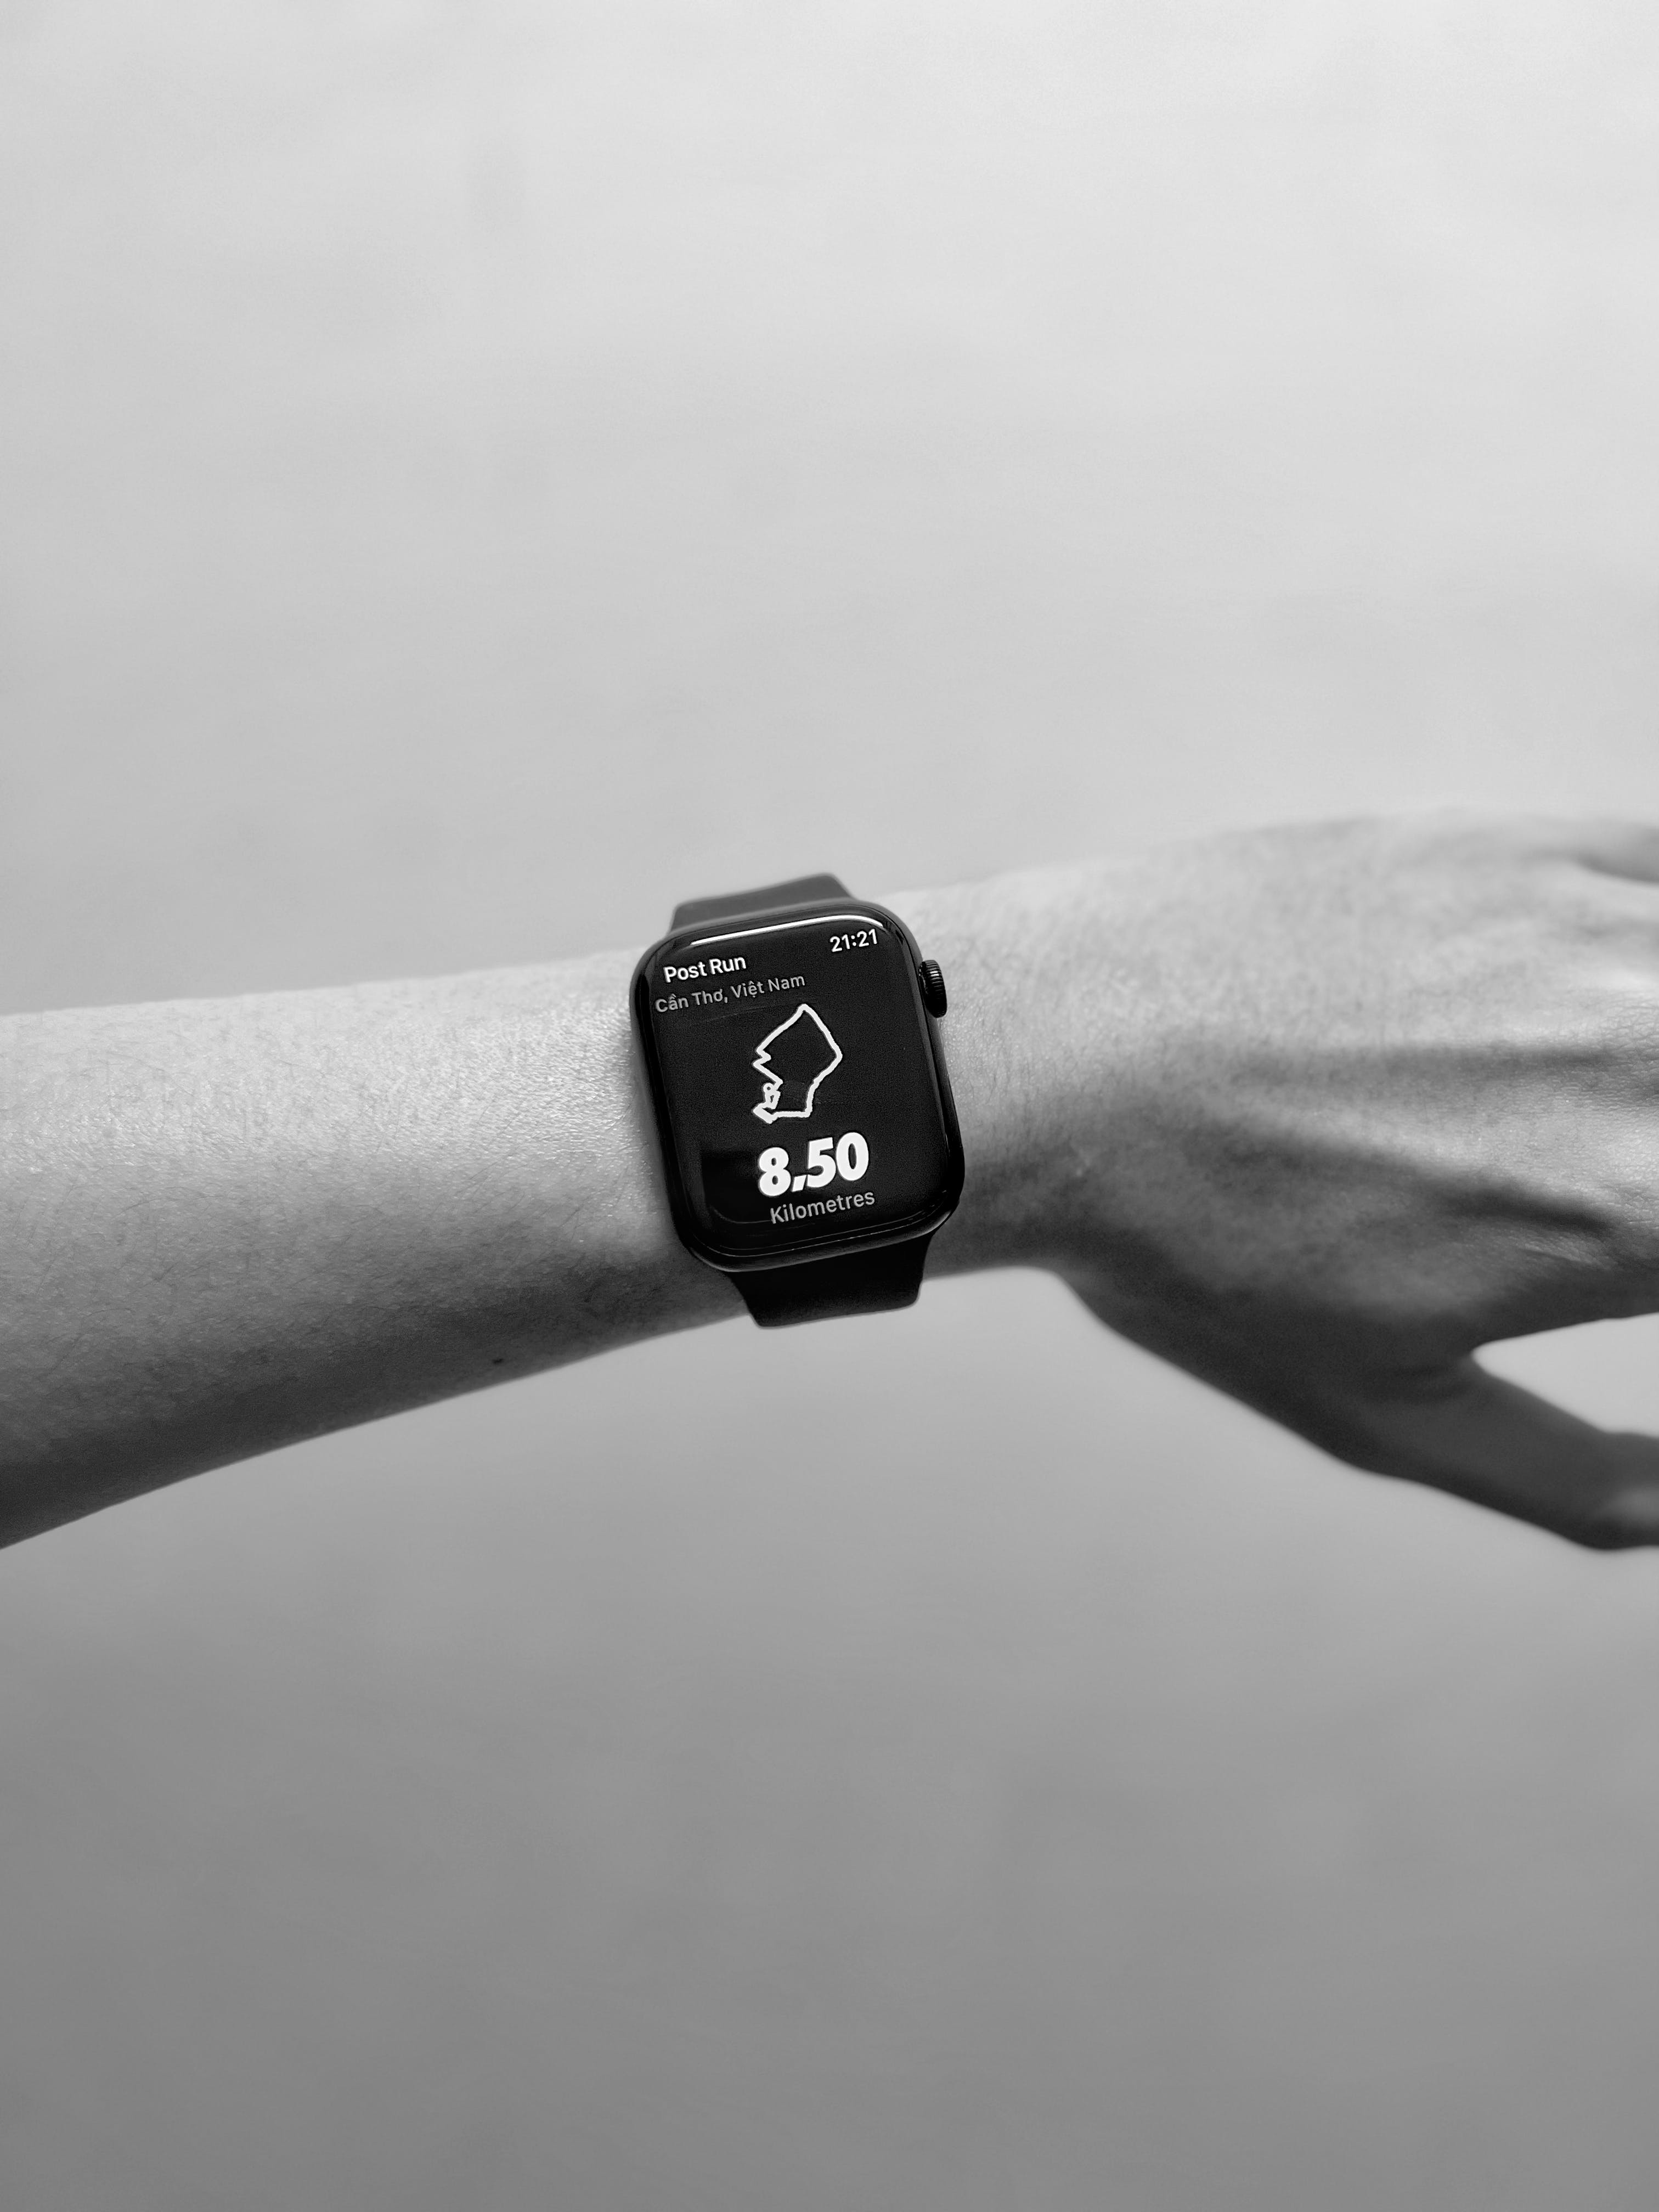
hand, watch, gesture, clock, gadget, wrist, font, watch accessory, jewellery, electronic device, strap, elbow, audio equipment, monochrome photography, logo, metal, electric blue, symbol, fashion accessory, monochrome, brand, titanium, bracelet, rectangle, still life photography, personal protective equipment, wristband, Analog watch, number, macro photography, flash photography